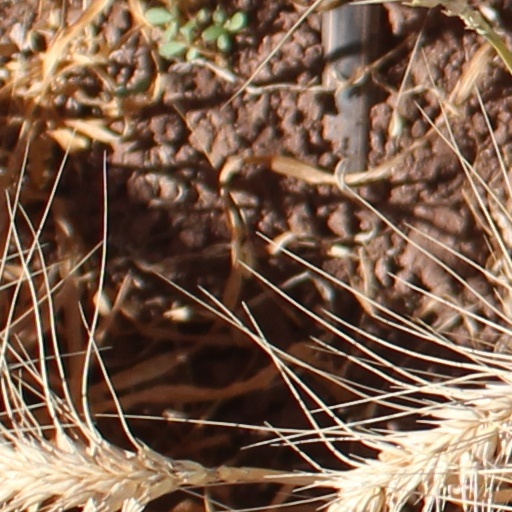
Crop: wheat